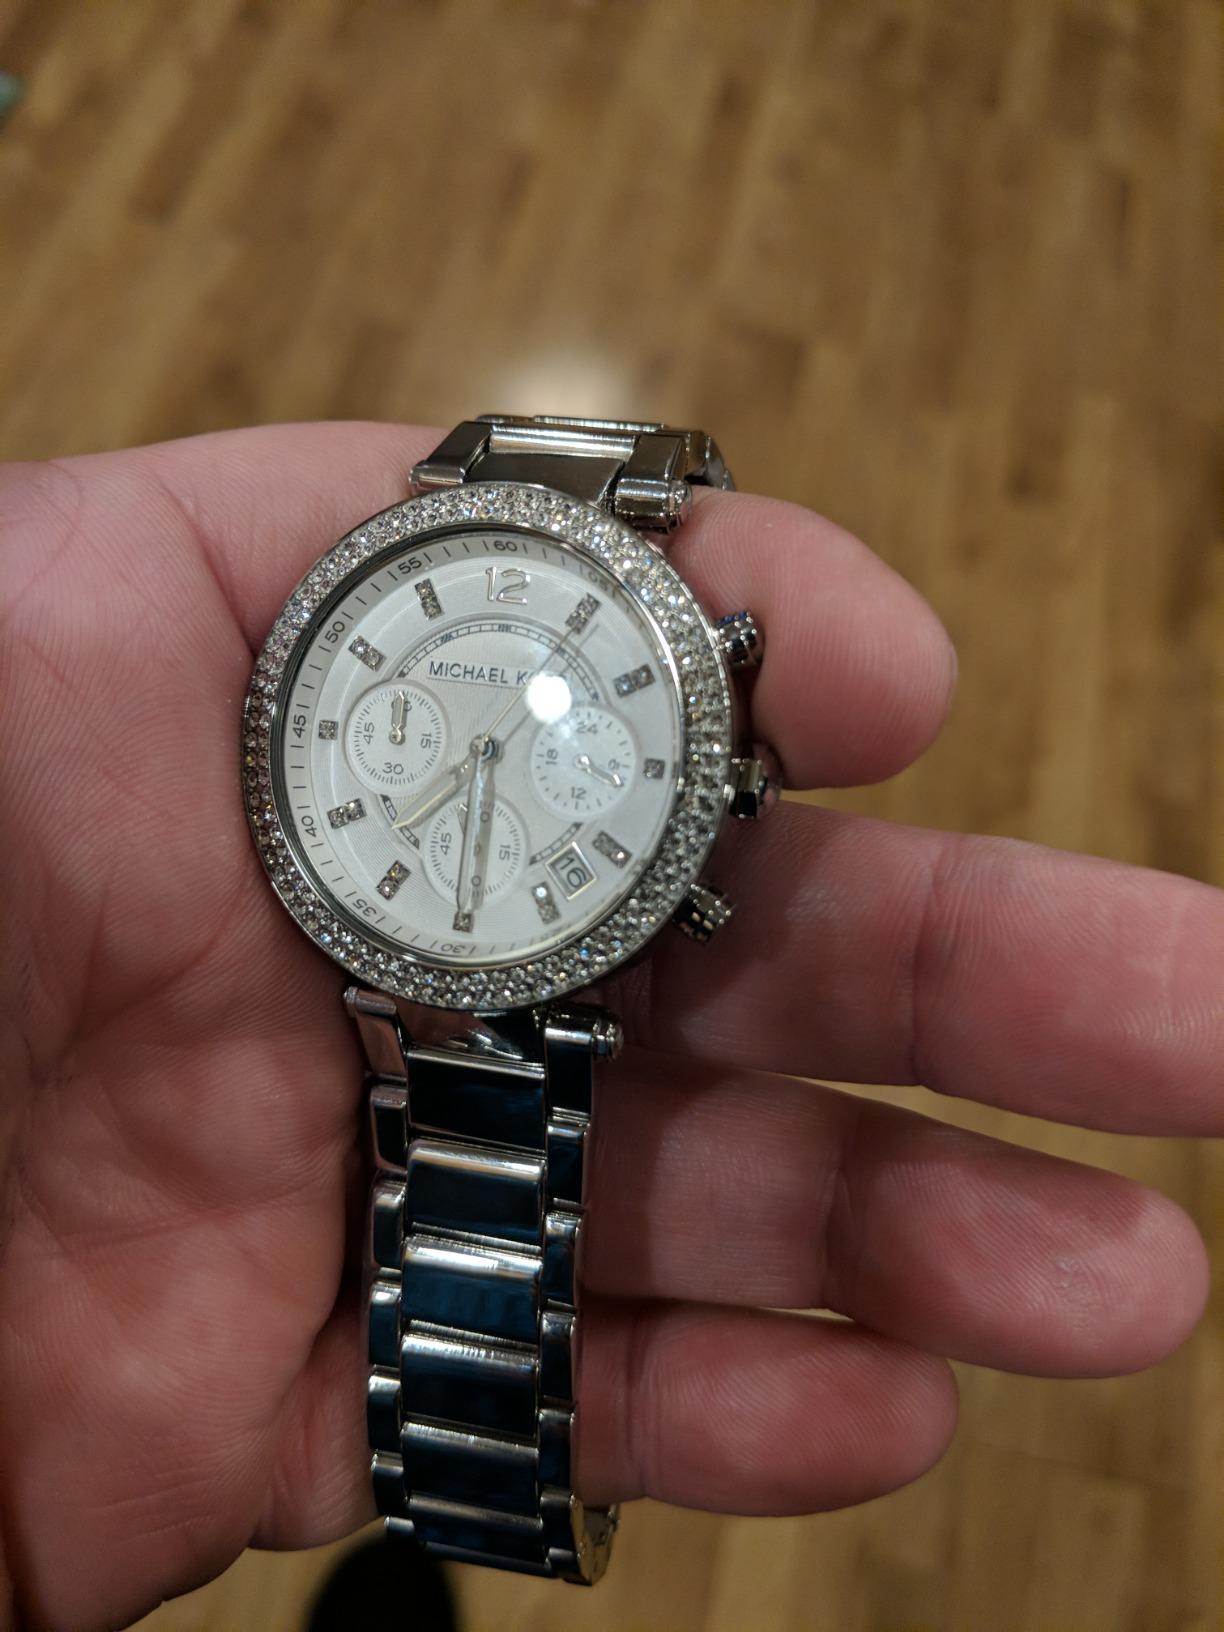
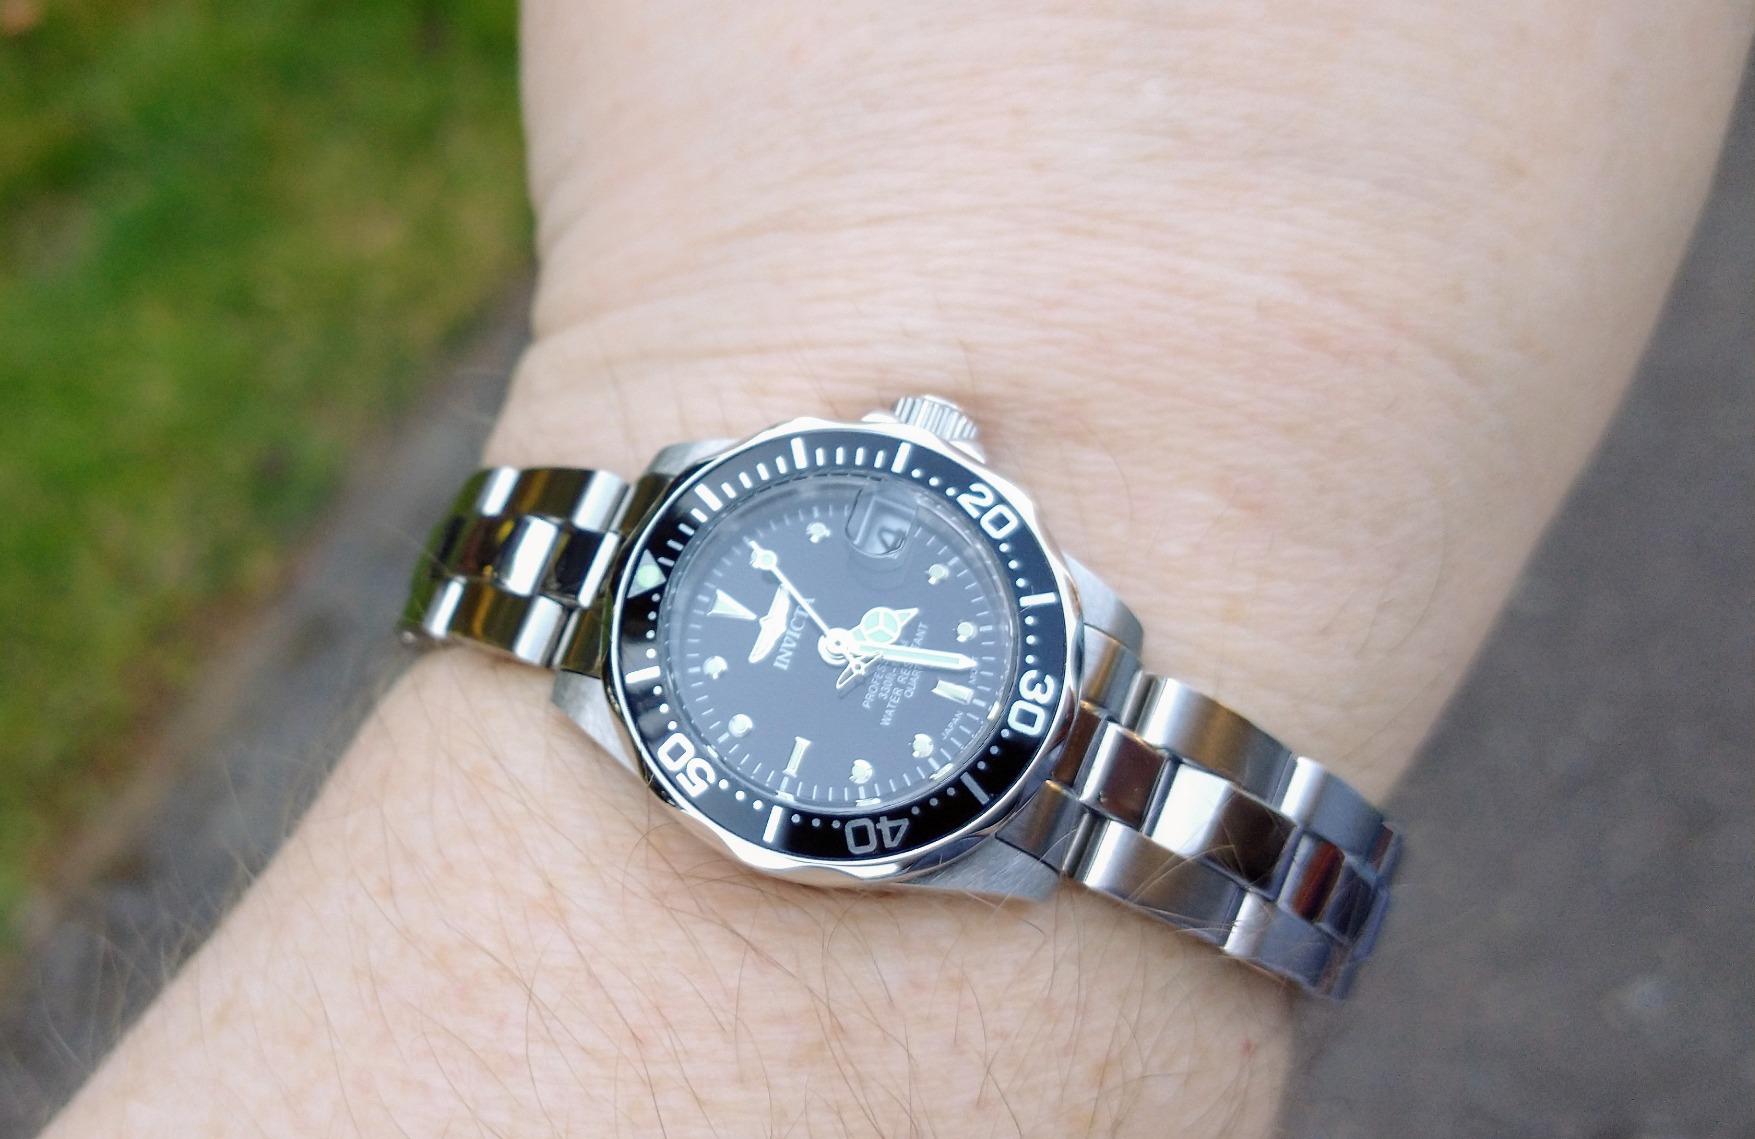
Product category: accessories_watch
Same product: no